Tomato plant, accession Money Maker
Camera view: horizontal (90 deg, fisheye); turntable rotation: 120 degrees
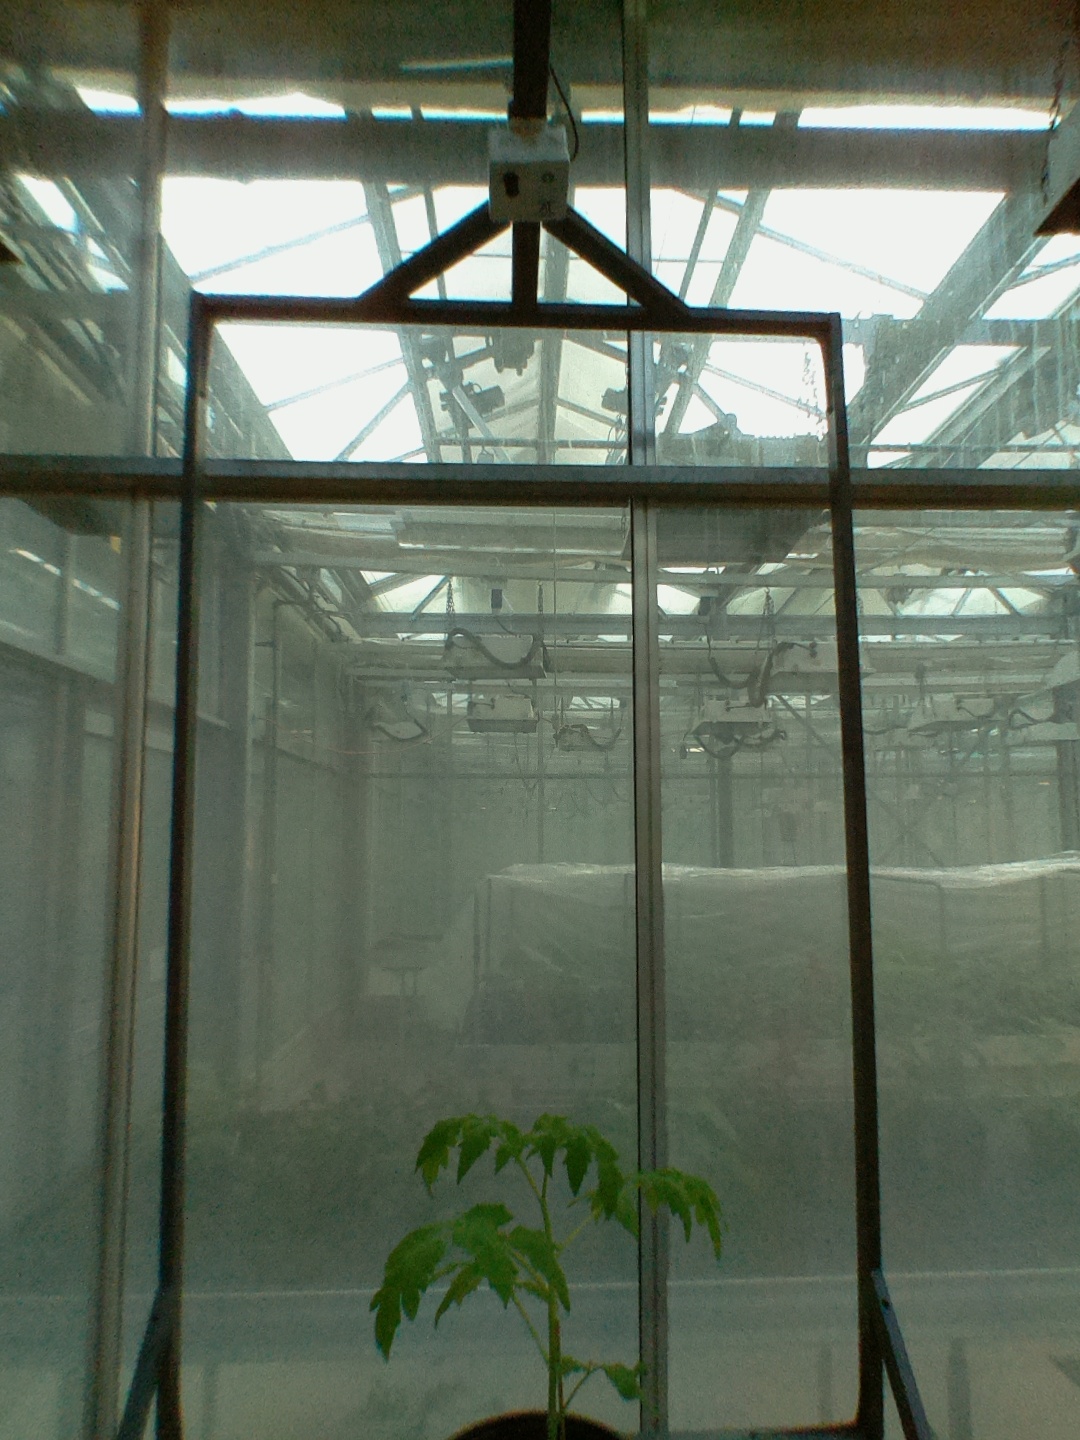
BBCH growth stage 13: 6 of true leaves visible